Tonkin Street

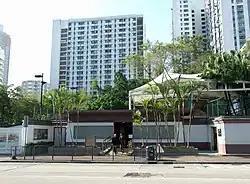
Entrance of the Lei Cheng Uk Han Tomb Museum in the northeastern part of Tonkin Street, with Lei Cheng Uk Estate in the background.

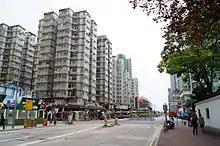
Tonkin Street, looking southwest from outside the Han Garden (漢花園), adjacent to the Lei Cheng Uk Han Tomb Museum.

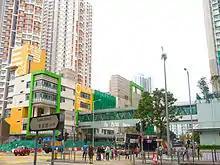
Intersection of Tonkin Street and Cheung Sha Wan Road, with Cheung Sha Wan Estate on the left.

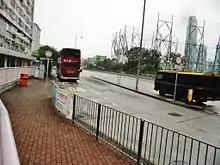
Southwestern part of Tonking Street, looking northeast, with Lai Kok Estate (left) and the Asia Golf Club (right).

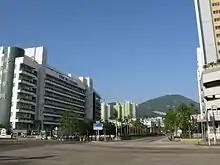
Ying Wa College along Tonkin Street West, looking northeast, with Beacon Hill in the distance.

Tonkin Street is a street between Sham Shui Po and Cheung Sha Wan of New Kowloon in Hong Kong. It runs northeast to southwest and crosses many major roads in the Cheung Sha Wan area. After extensive reclamation in West Kowloon during the 1990s, an extension Tonkin Street West was built.